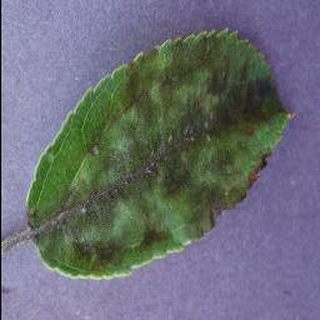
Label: apple_apple_scab